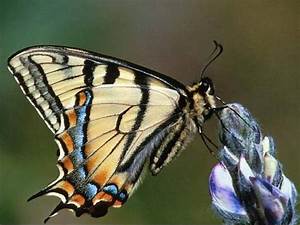
Label: butterfly